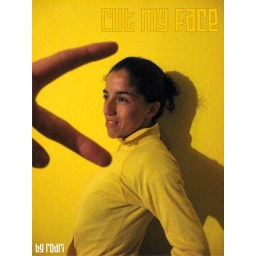
cut my face and save your life // together in yellow #01